Lorna Doone
Also known as:
ar - Arabic: لورنا دون
tr - Turkish: Lorna Doone
Category: cookies (shortbread cookie)
Cuisine: Irish
Associated cuisines: Irish
Area: County Cork
Countries: Ireland
Region: Northern Europe

The dish is a brand of golden, square-shaped shortbread cookie.

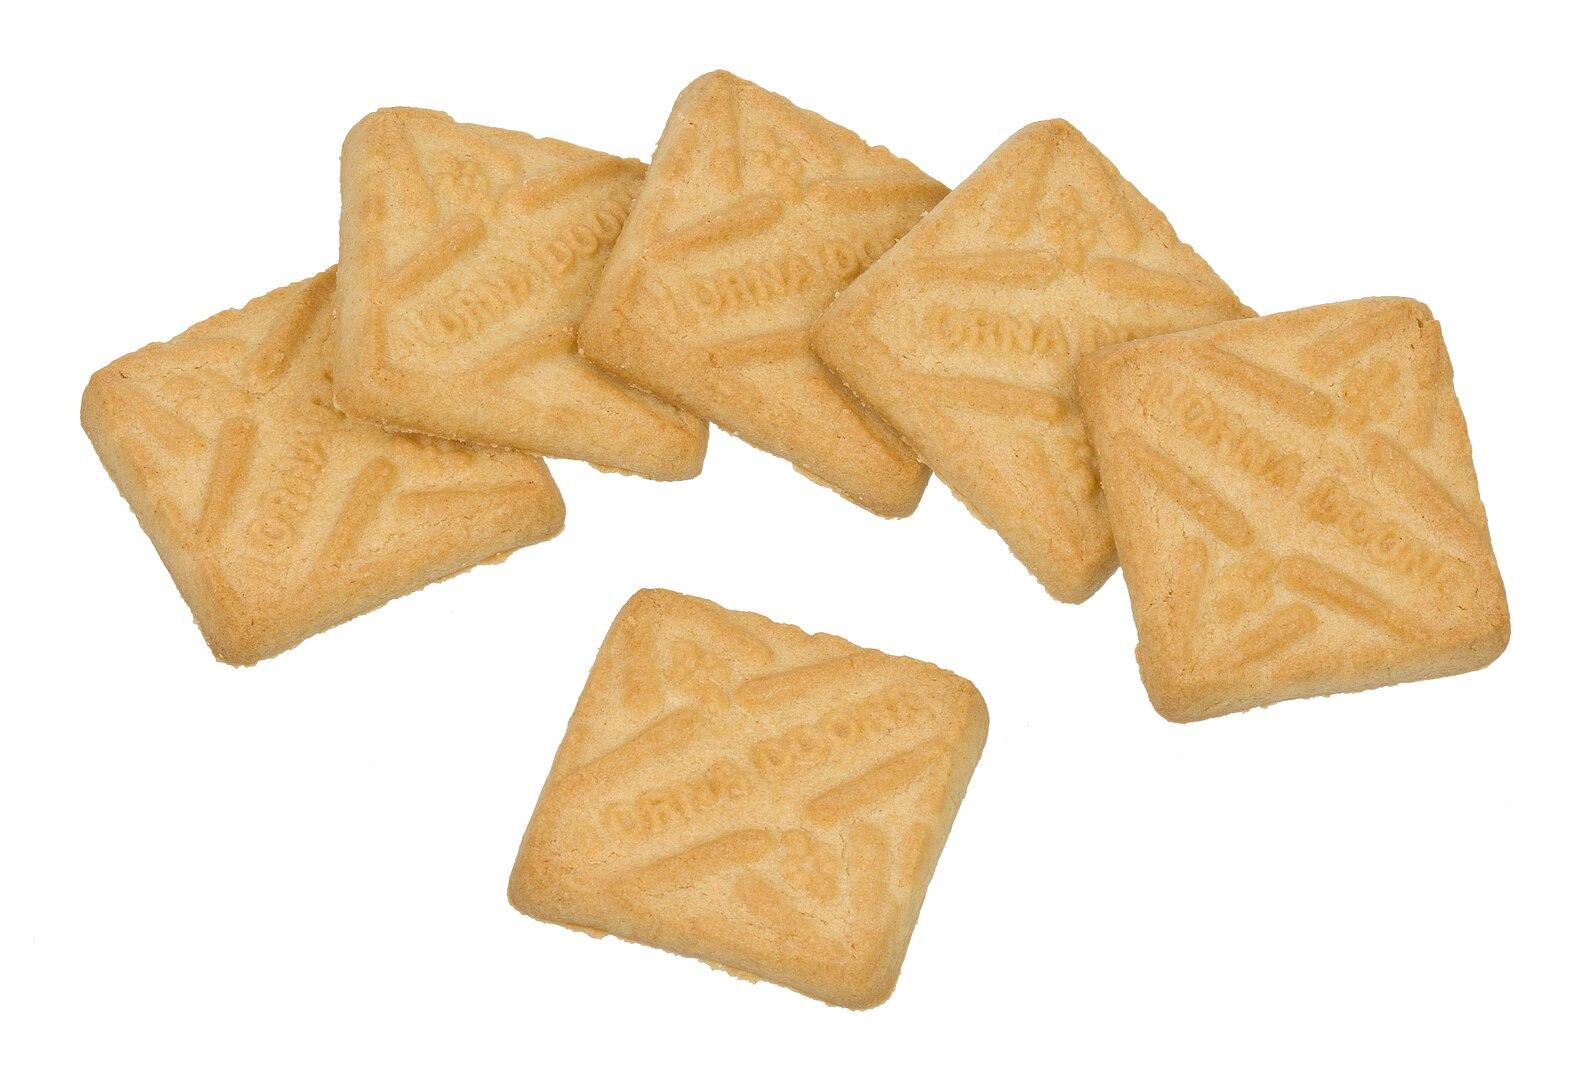